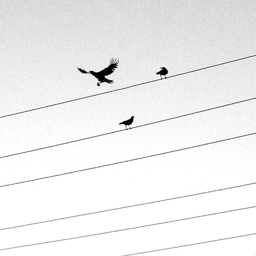
Birds are sitting on top of the wires.
two birds on electrical wires and one bird flying
Two birds standing on telephone wires, a third bird flying
Three silhouettes of birds landing and sitting on wires.
Black and white photograph of birds and overhead wires